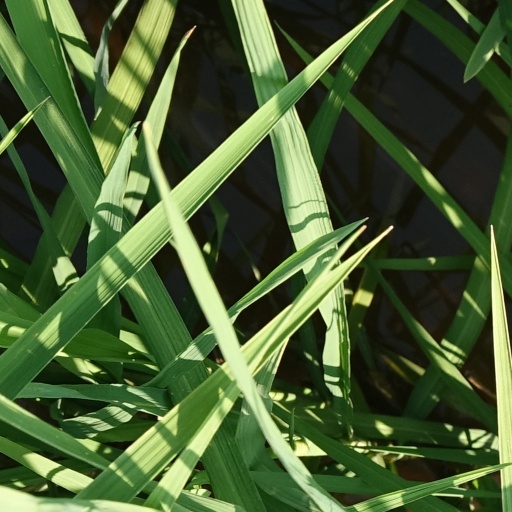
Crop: rice